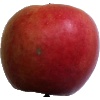
Label: Apple Crimson Snow 1